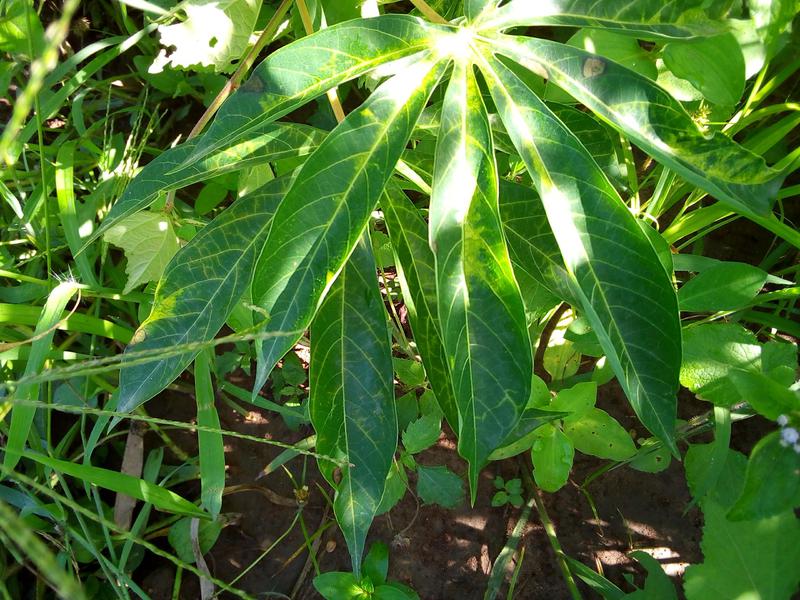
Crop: cassava
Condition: brown_streak_disease